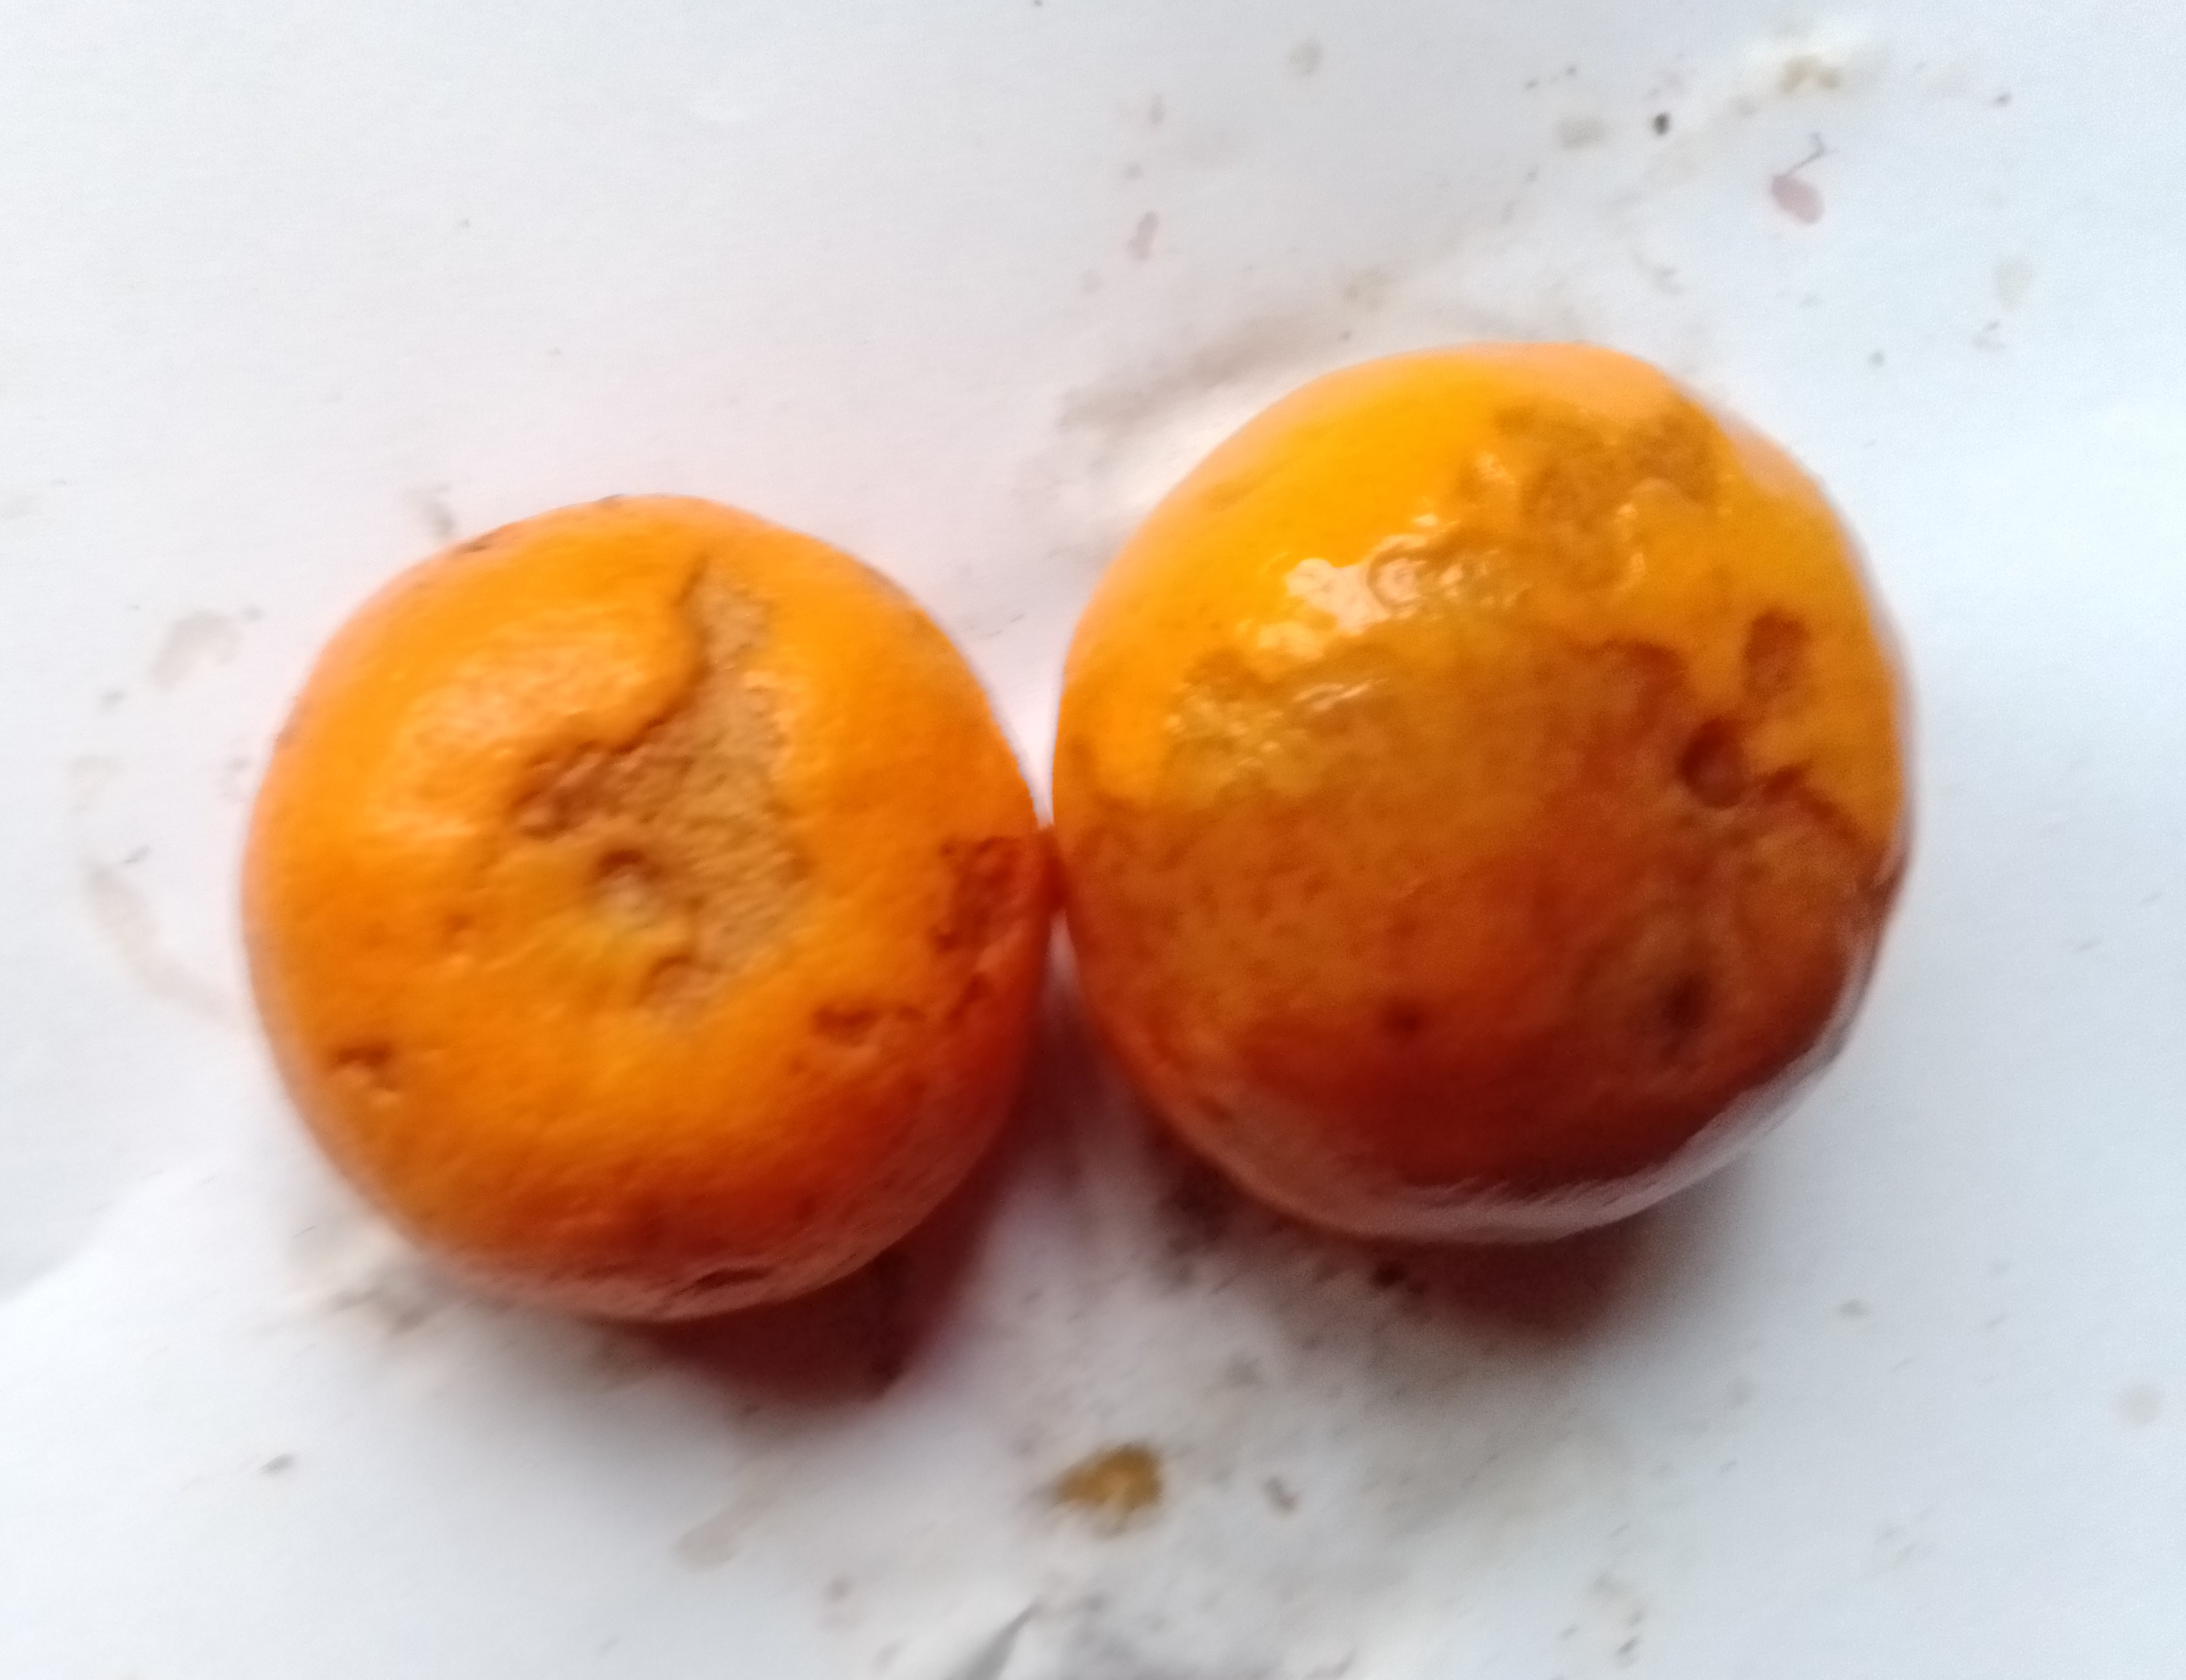
Fruit: orange
Condition: rotten